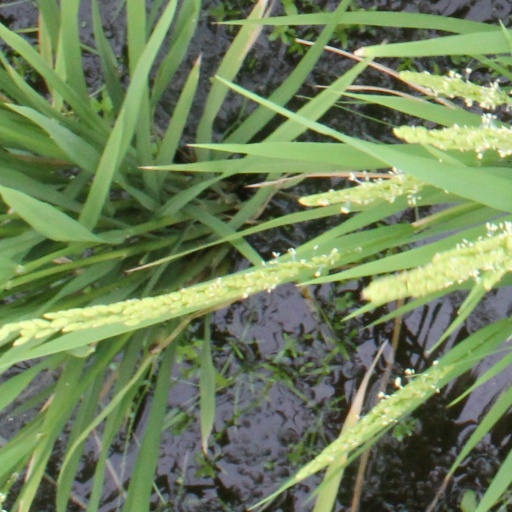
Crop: rice